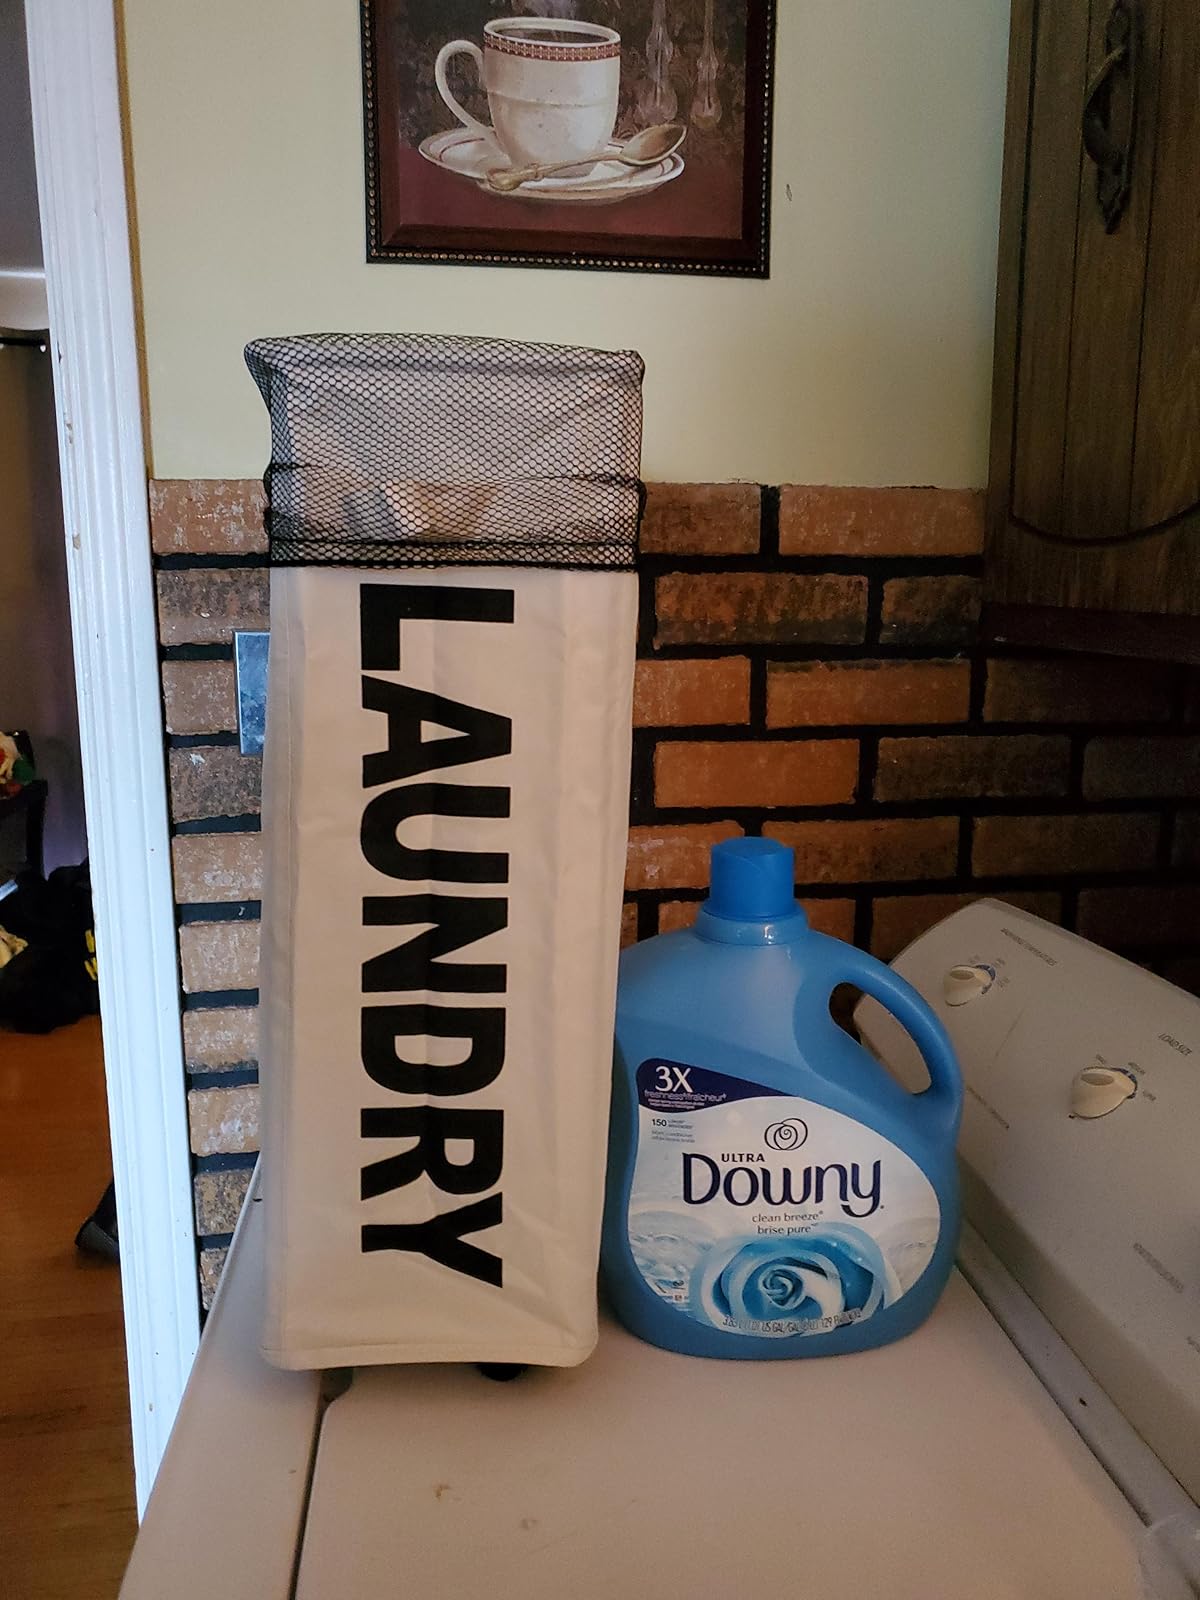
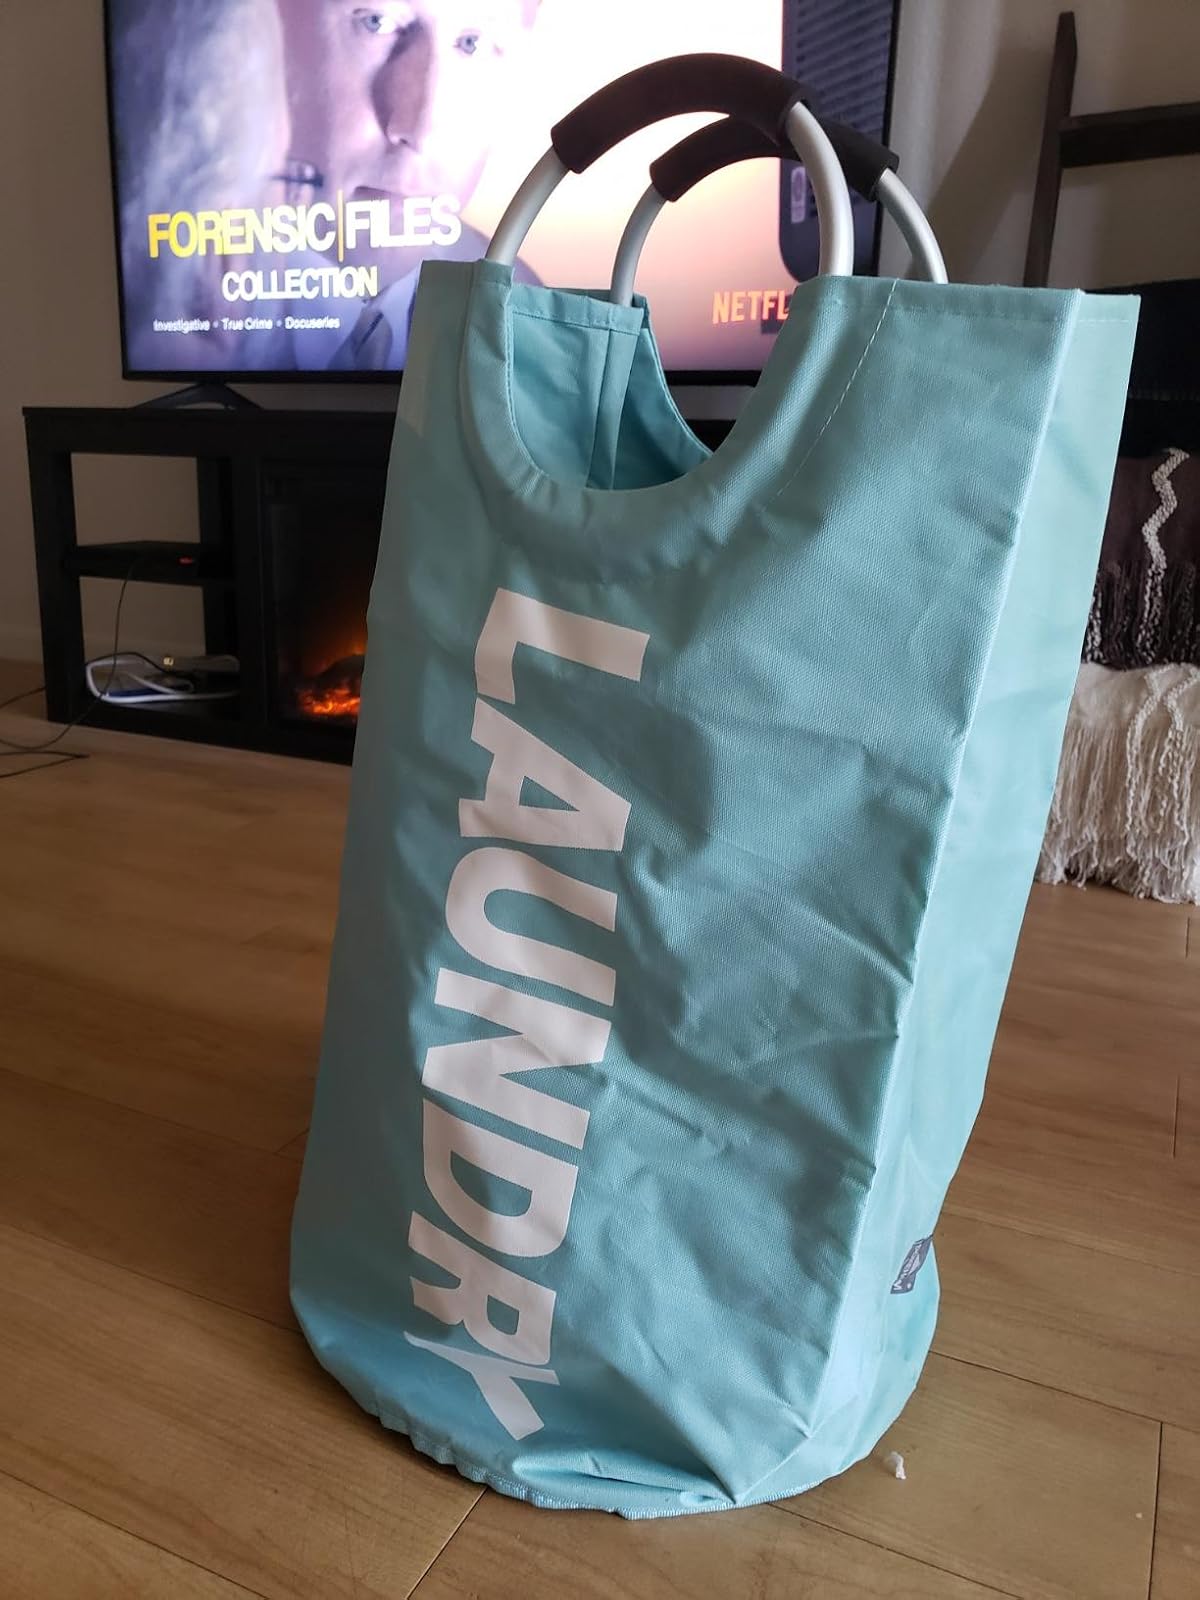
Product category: items_hamper
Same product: no